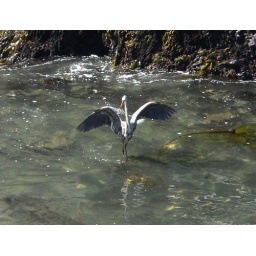
Great blue heron (Ardea herodias, L.), California coast near Eureka